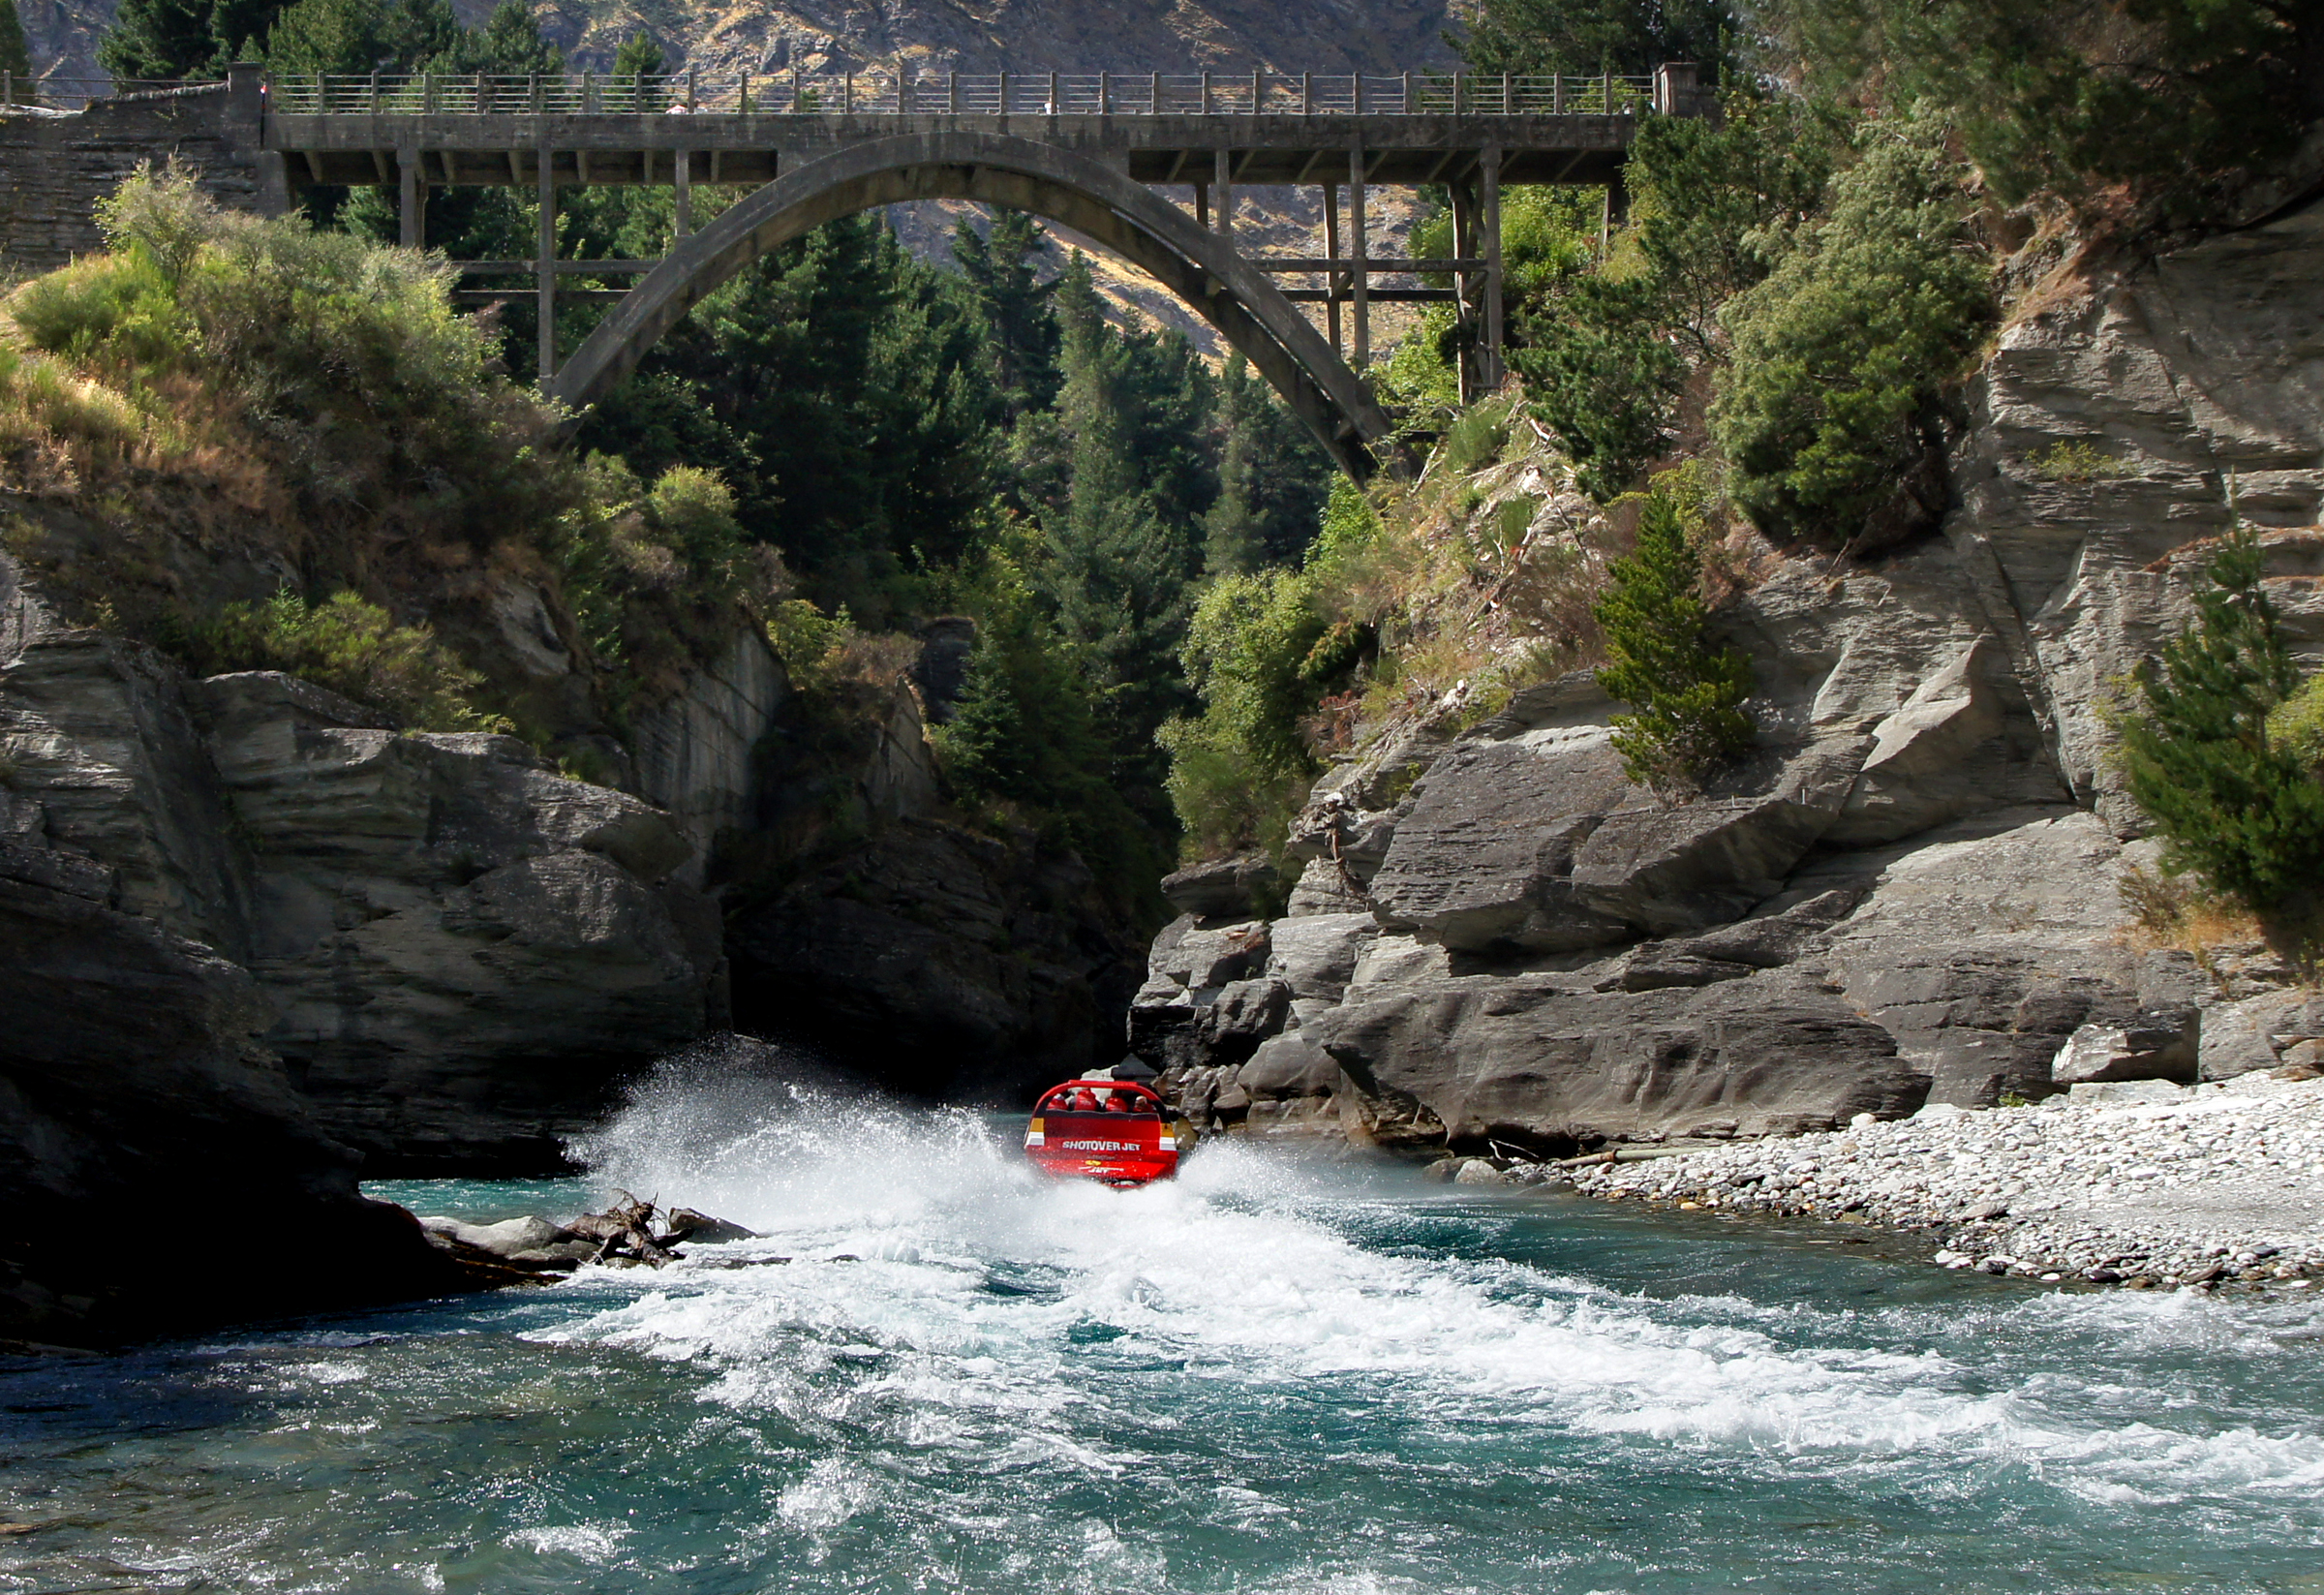
boat, river, red, vehicle, splash, rapid, extreme sport, kayak, publicdomain, boating, newzealand, kayaking, otago, queenstown, shotoverriver, thrillingride, hamiltonjetboat